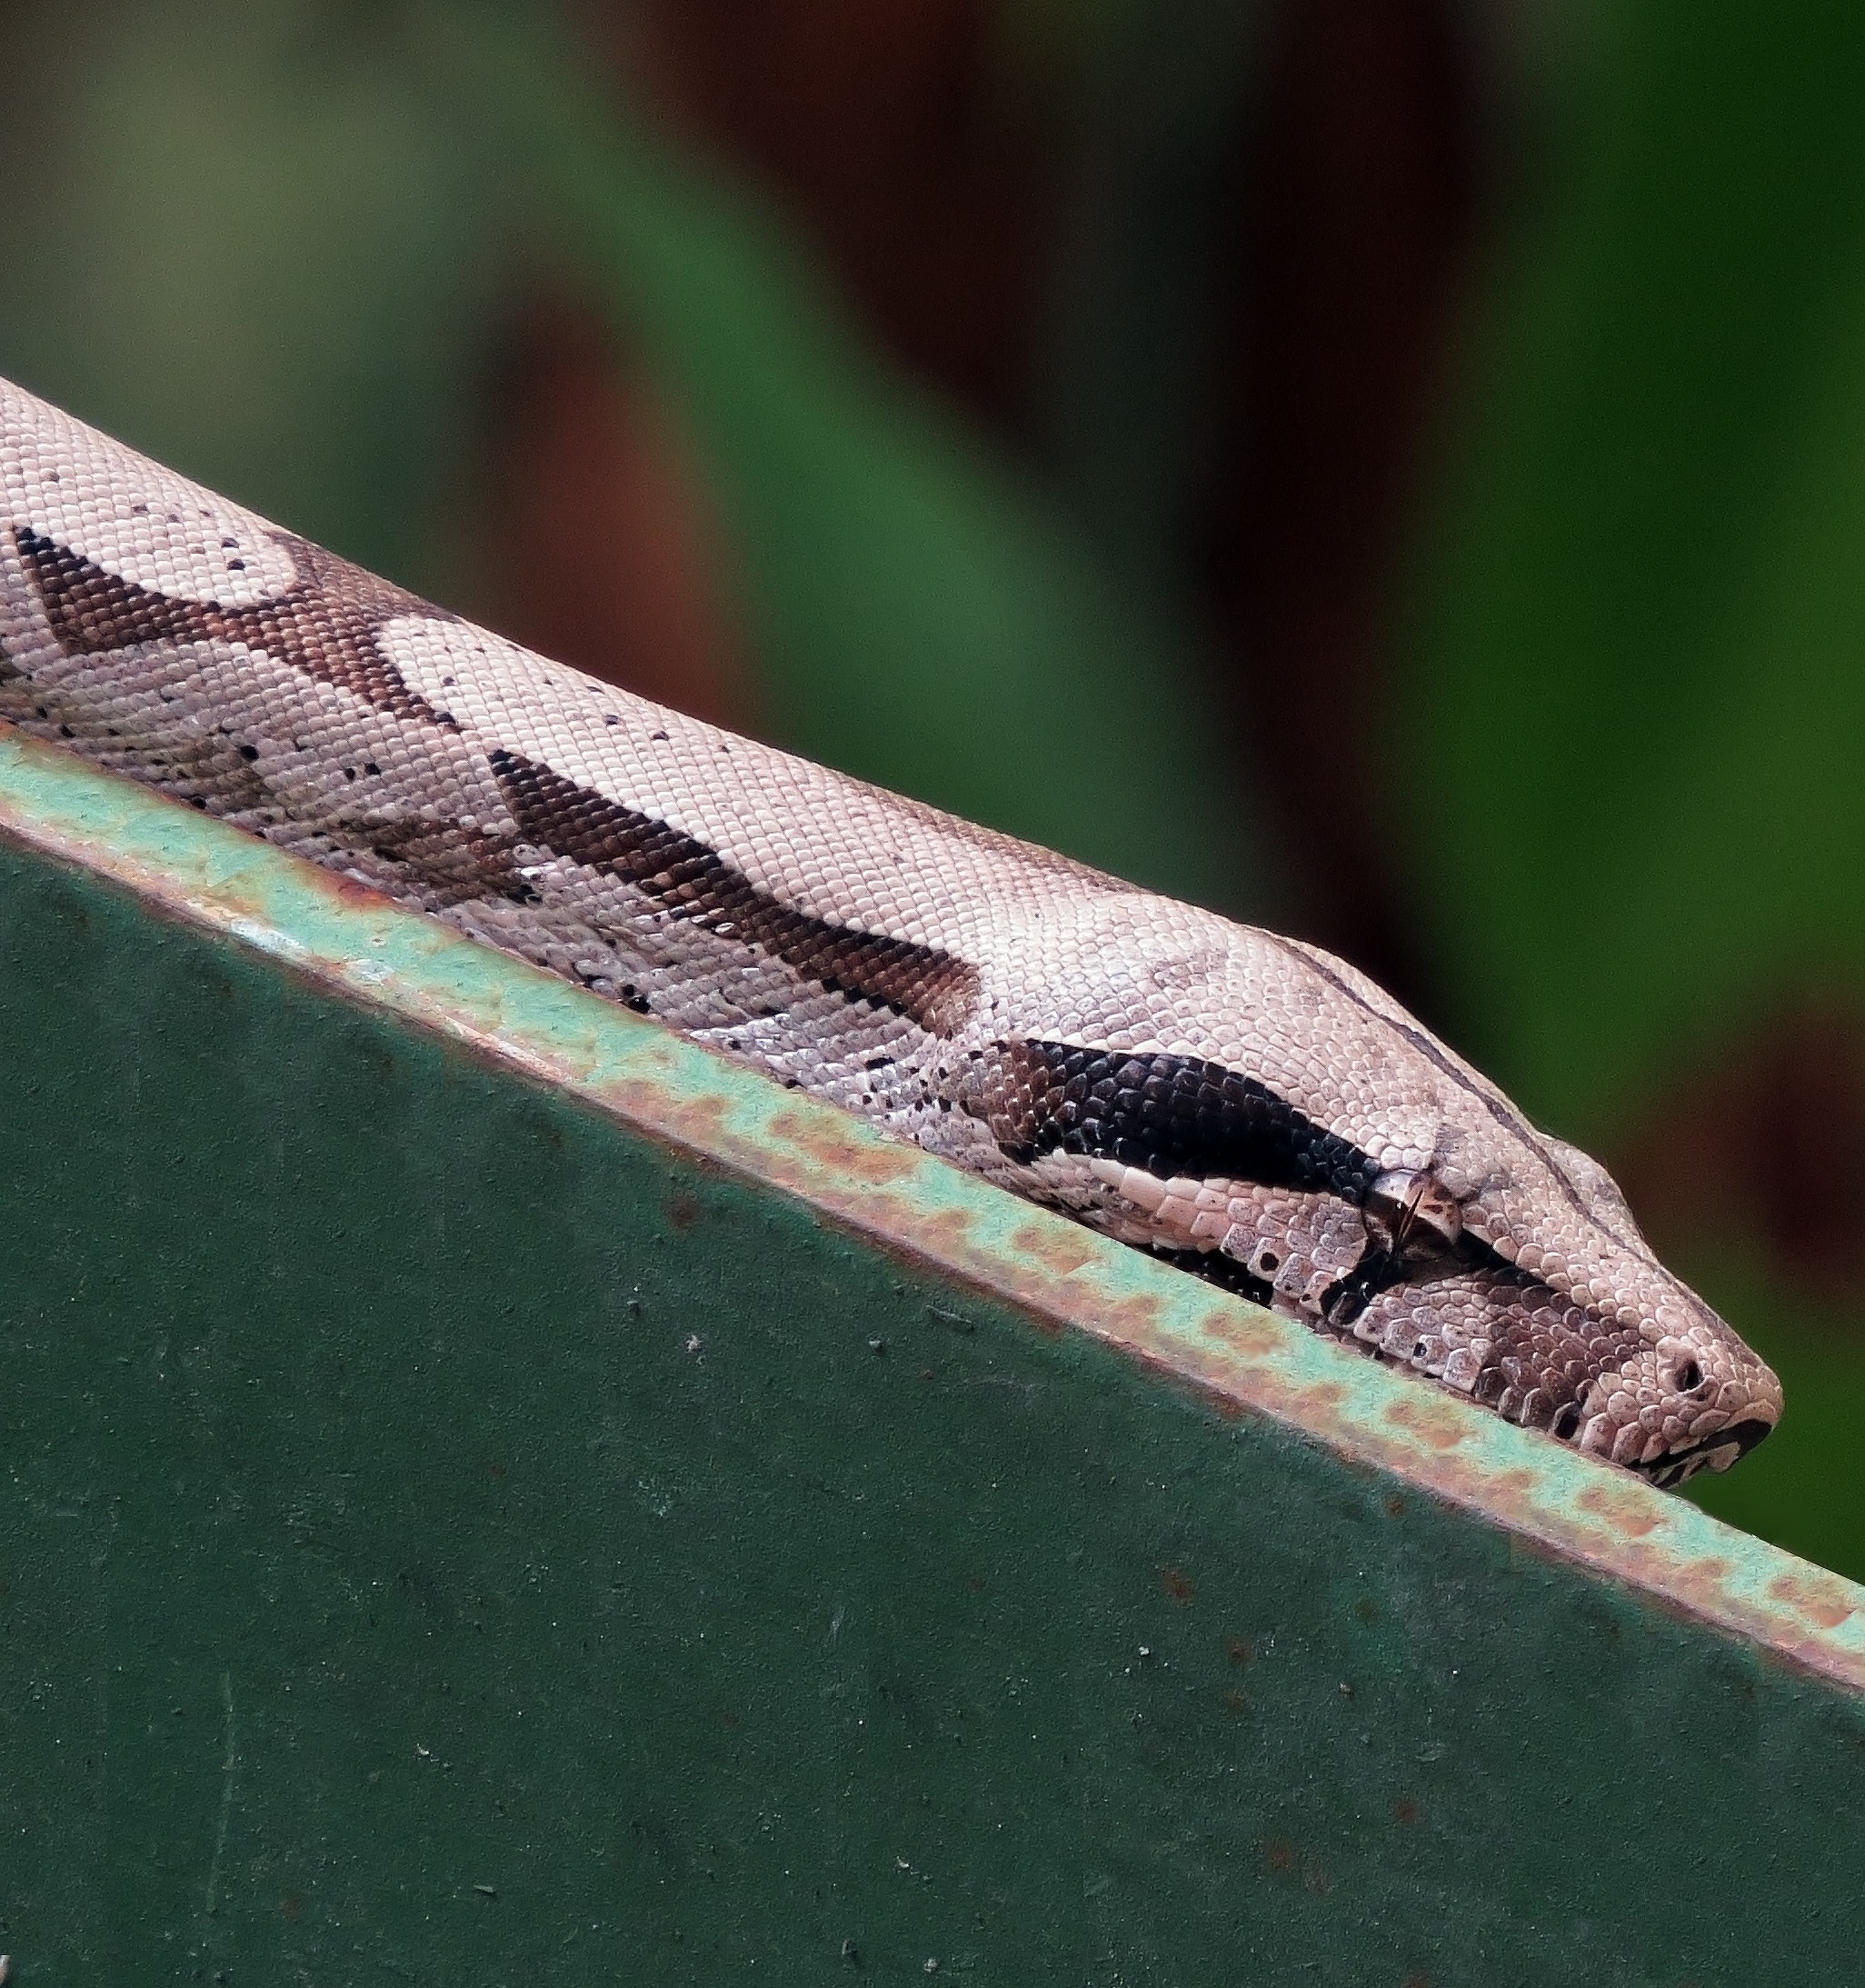
nature, wing, leaf, wildlife, green, jungle, insect, predator, reptile, fauna, close up, rainforest, snake, dangerous, serpent, macro photography, anaconda, scaled reptile